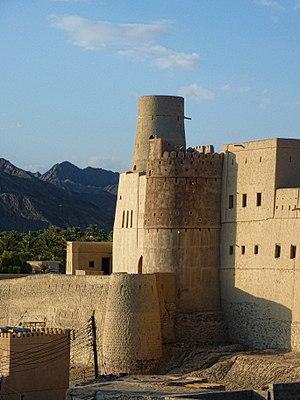
Fort de Bahla (Oman) Español: Fuerte de Bahla 日本語: バハラ城塞 中文: 巴赫莱要塞